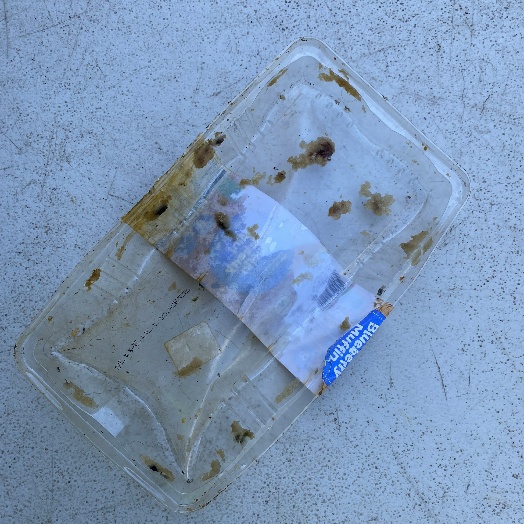
Label: Plastic